History of BBC television idents

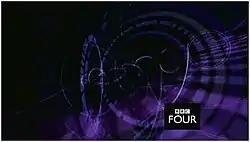
The original BBC Four idents from 2002 to 2005

BBC Four was launched on 2 March 2002. The channel's first series of idents were dynamic and reacted to the frequencies of continuity announcers' voices or background music. As a result, no idents were ever the same, however variations were produced featuring different visualisations, such as semicircles, vibrating lines or shafts extending from the bottom surface. The channel also utilised a black box logo which was placed in the bottom right corner of the screen.